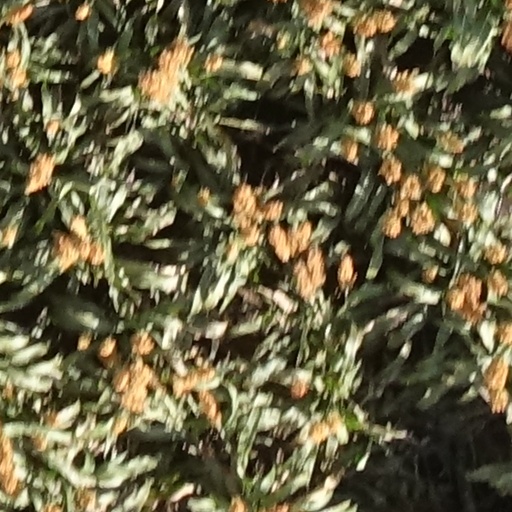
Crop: sorghum